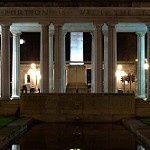
Scene: Outdoor